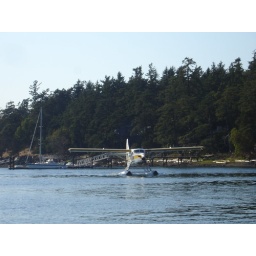
plane landing close to our boat in Roche Harbor